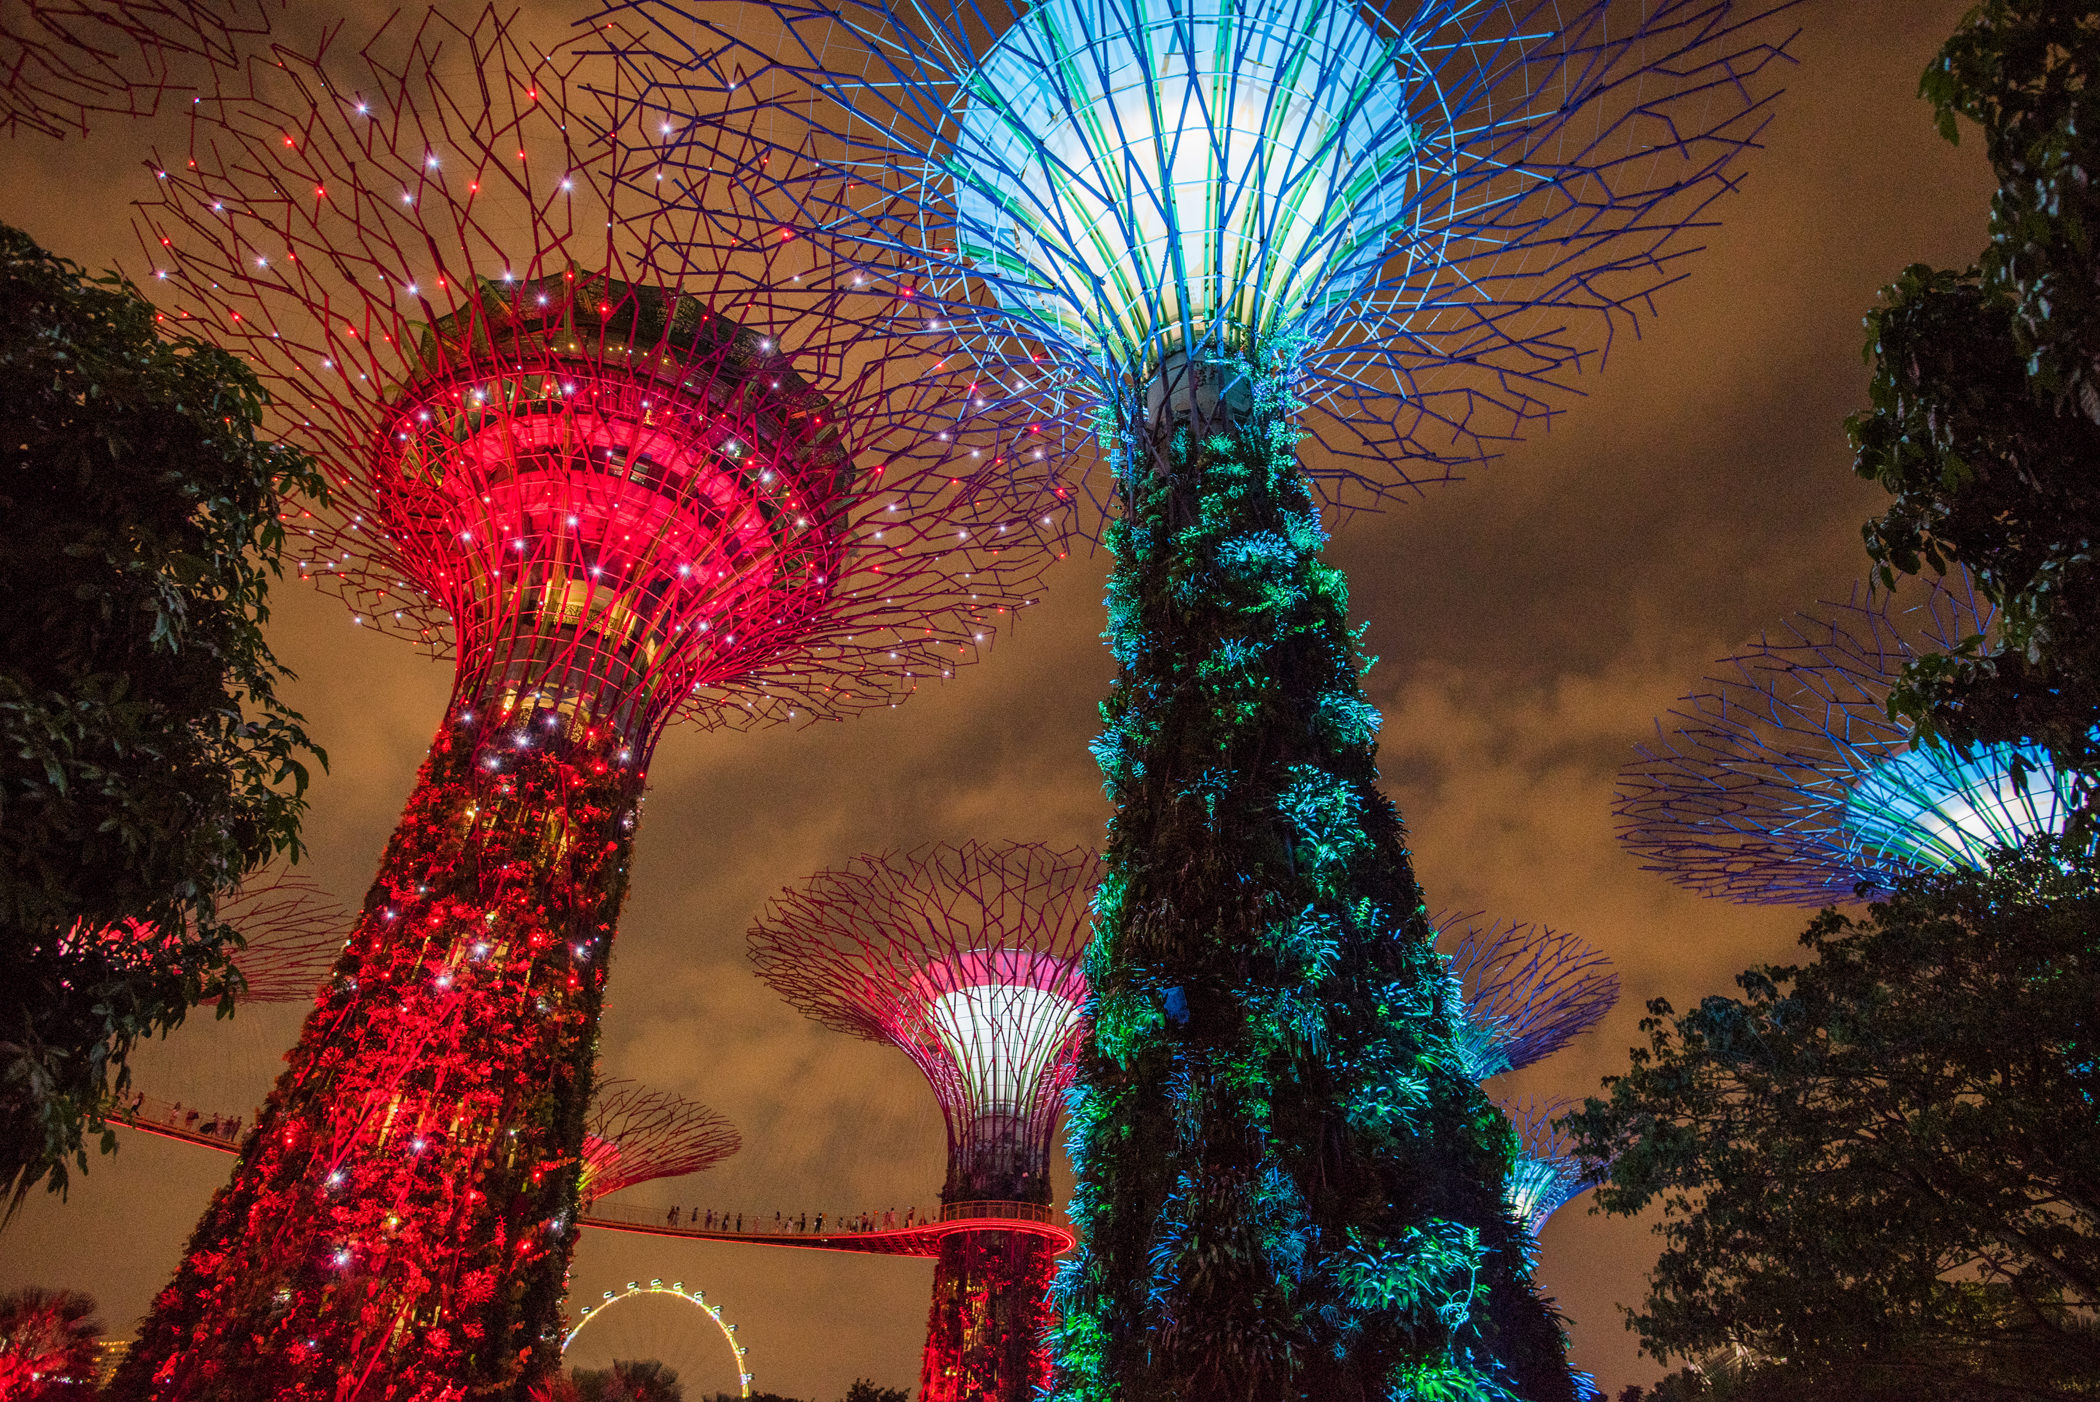
tree, landmark, light, lighting, night, woody plant, architecture, sky, fete, plant, christmas, midnight, interior design, christmas lights, christmas decoration, light fixture, holiday